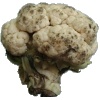
Label: Cauliflower 1